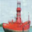
Label: ship